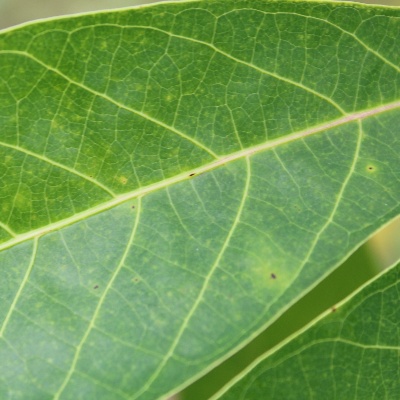
Crop: Cassava
Condition: green mite